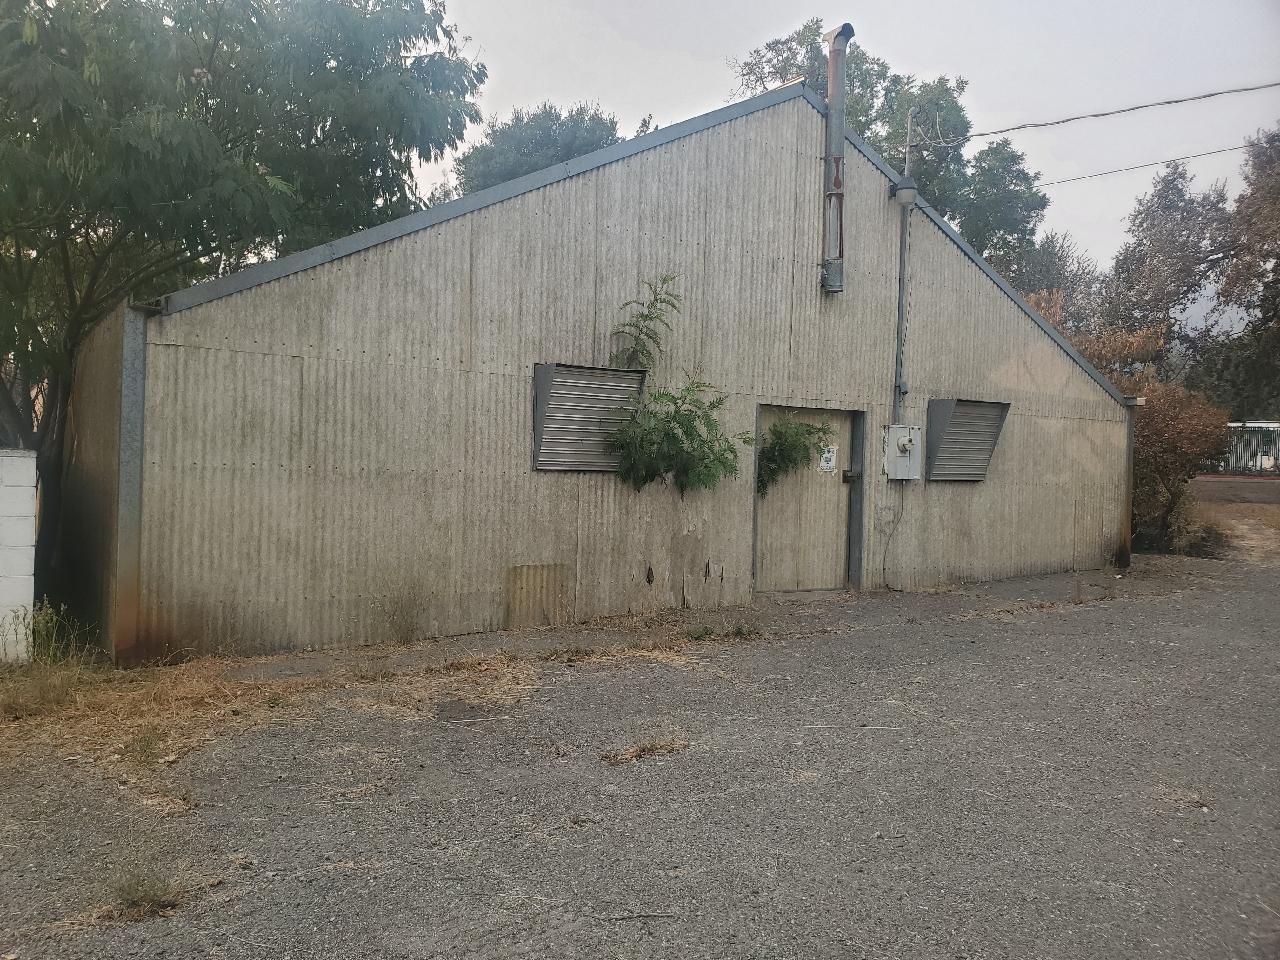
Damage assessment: no_damage